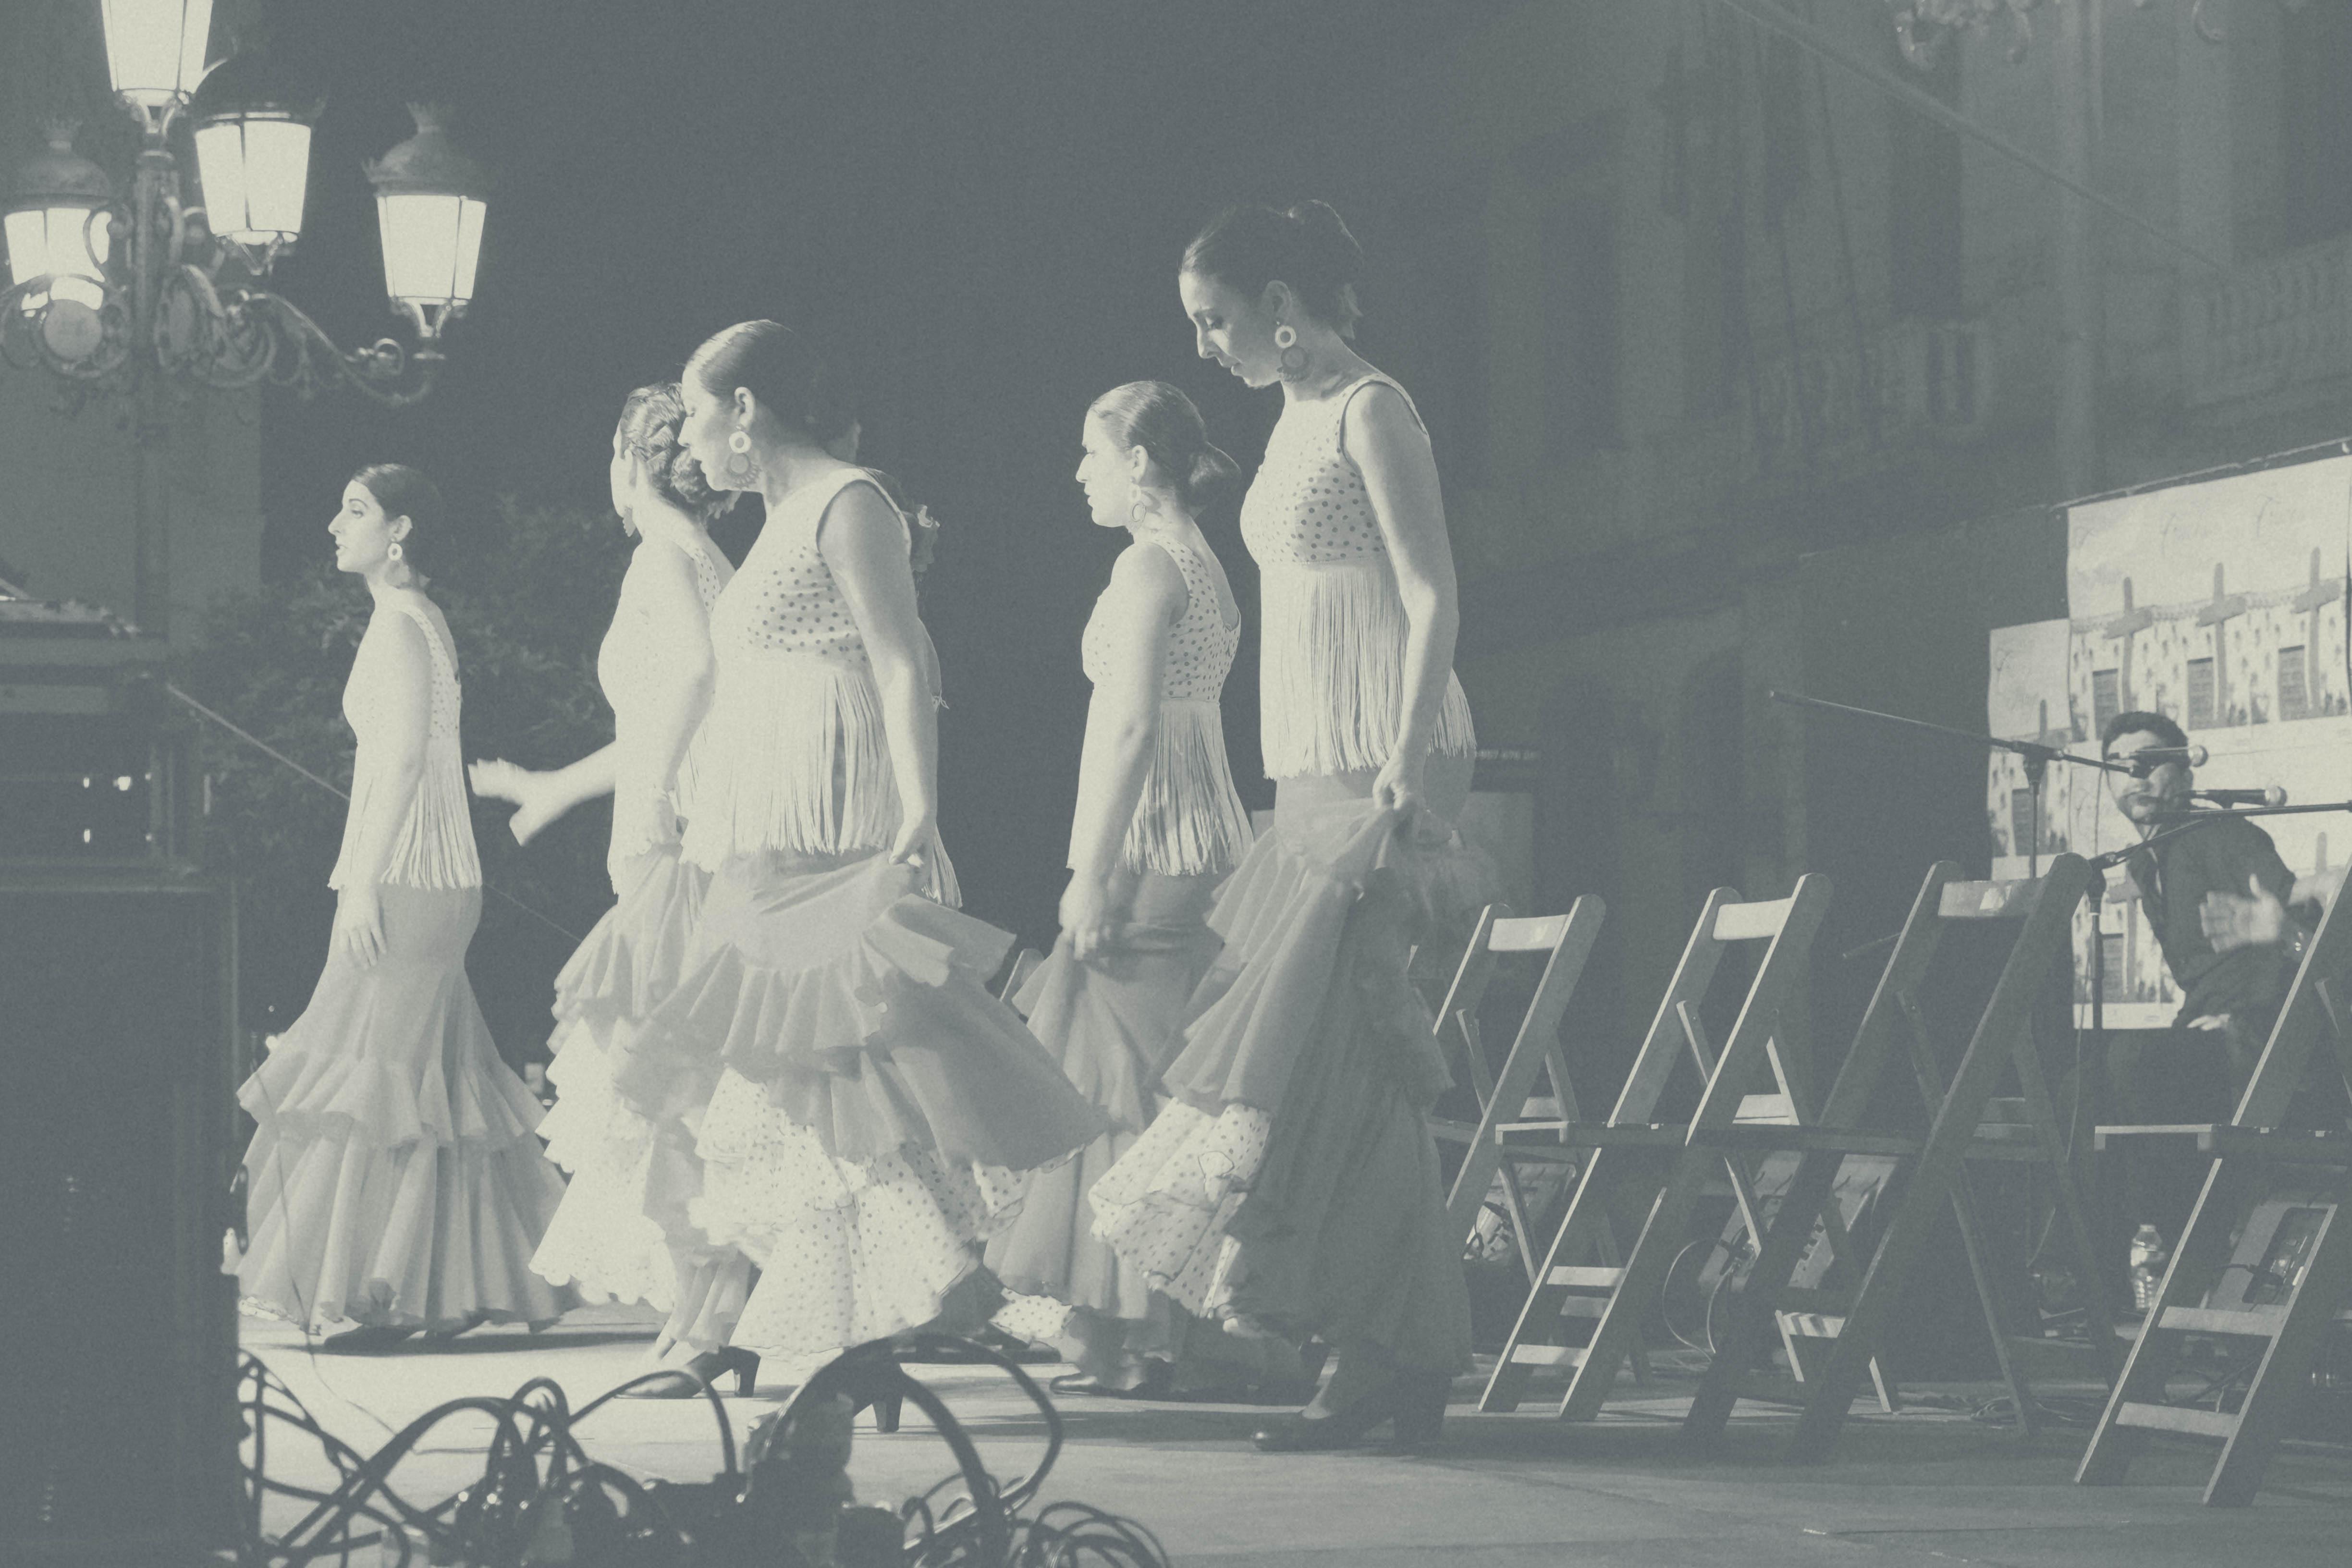
black and white, white, street, urban, fashion, monochrome, performance art, bw, blackwhite, art, dress, sketch, drawing, photograph, andalusia, flamenco, cordoba, blackadnwhite, monochrome photography